GAF Nomad

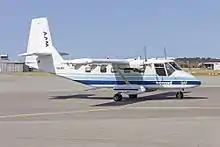
The last airworthy Nomad in Australia, an N22C in 2017

During 1985, production of the Nomad was terminated; in total, only 172 aircraft (including the two prototypes) were manufactured, largely due to the limited number of foreign sales that had been secured by GAF. In 1986, GAF was incorporated into Aerospace Technologies of Australia, which has since been rebranded as Boeing Australia.